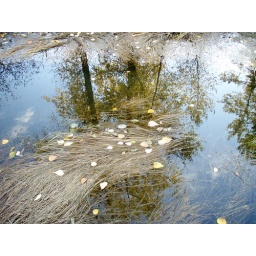
Dried grass shows off fall leaves in water with the reflection of trees and clouds added for good measure.